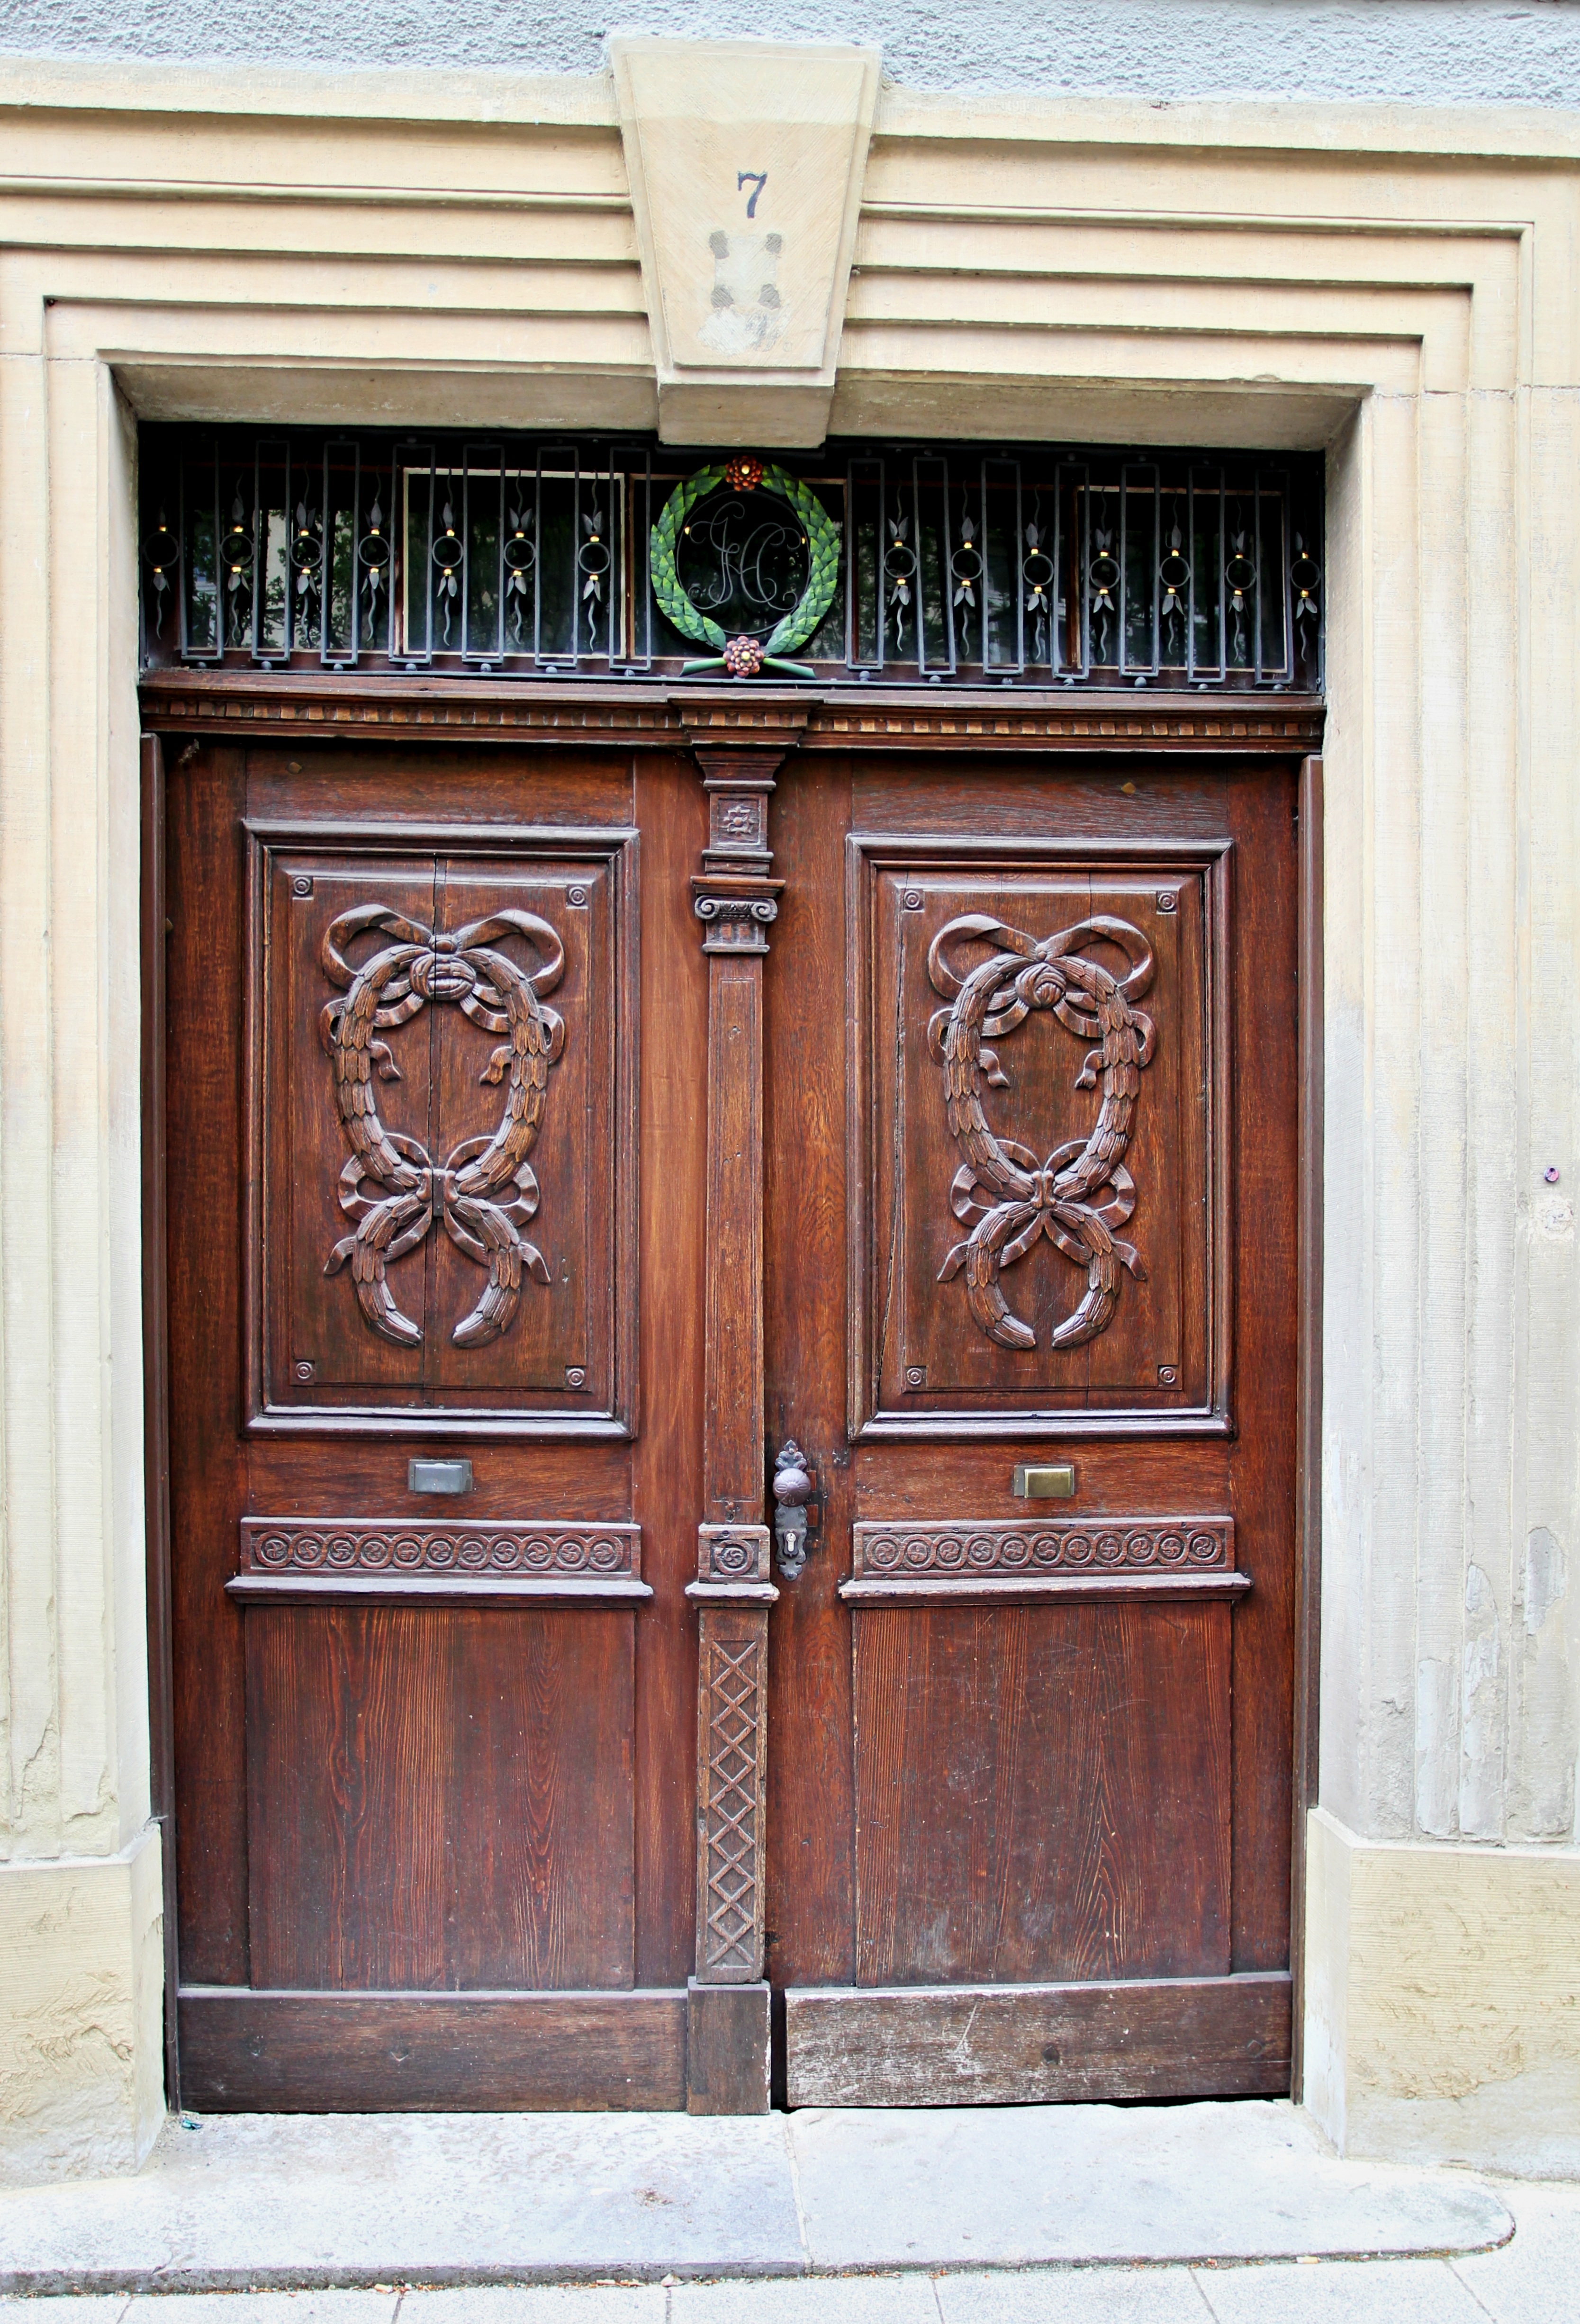
wood, window, brown, facade, furniture, door, history, cupboard, old wood, garage door, cabinetry